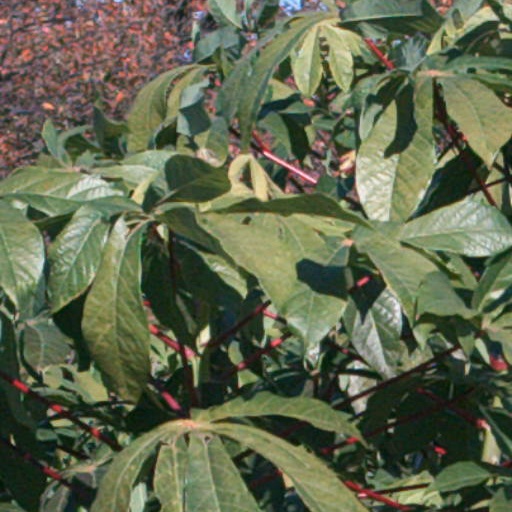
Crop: cassava